Muisca cuisine

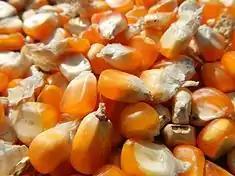
"Agua," maize kernels

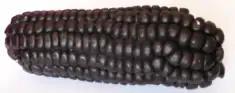
"Chiscami," black maize

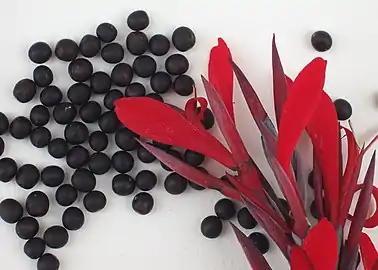
"Achira"

As maize was the most important crop and food for the Muisca, their language (Muysccubun) had many different words for maize, parts of the plant and the different processes and eating habits.